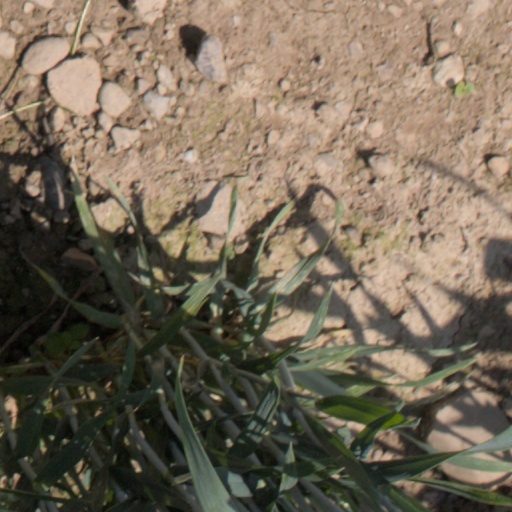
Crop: wheat